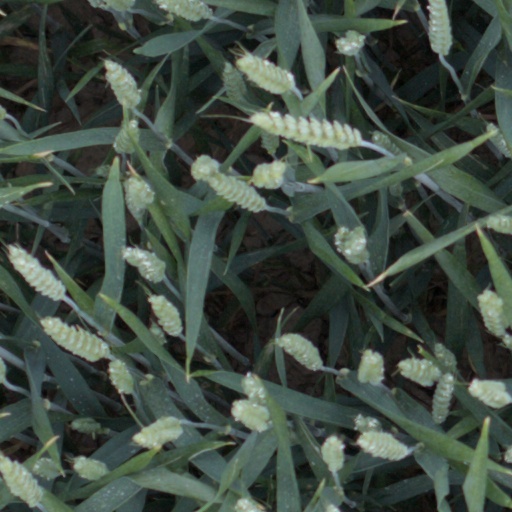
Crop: wheat